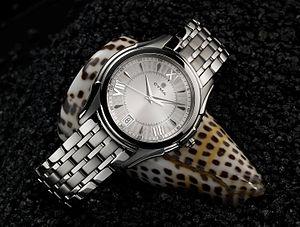
Montre CYMA Nineteen-Forty
CYMA est une manufacture horlogère suisse familiale fondée en 1862 par Henri Frédéric Sandoz. Le siège de la fabrique se trouve au Locle.